Seddon Atkinson

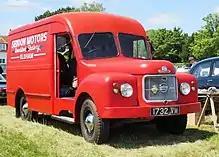
Seddon Diesel 25 integral parcel van (1963)

This cab featured on the final Atkinson haulage models, announced at the Commercial Motor Show at Earls Court in October 1970, the naming of which originated from an idea by Frank Whalley, the company publicity officer at the time. The most famous of the range were two-axle tractor units carrying the name 'Borderer'. Three-axle rear-steer tractor units carried the name 'Leader', and were designed to meet eagerly anticipated increases in permitted gross weights (although no increases were actually forthcoming until May 1983). Three-axle haulage chassis carried the name 'Searcher'. Four-axle chassis carried the name 'Defender'. Three-axle heavy haulage tractor units carried the name 'Venturer'. The two-axle haulage chassis were never given an official name, but were originally planned to carry the name 'Raider'; however factory grille plates were never produced for this model, and company literature never referred to the proposed name.